Graphical user interface

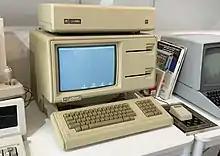
An Apple Lisa (1983) demonstrating the Lisa Office System (LisaOS), which featured Apple Computer's first commercially available GUI

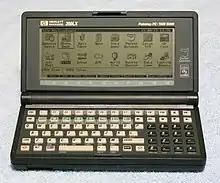
HP LX System Manager running on a HP 200LX

GUIs were a hot topic in the early 1980s. The Apple Lisa was released in 1983, and various windowing systems existed for DOS operating systems (including PC GEM and PC/GEOS). Individual applications for many platforms presented their own GUI variants. Despite the GUI's advantages, many reviewers questioned the value of the entire concept, citing hardware limits and problems in finding compatible software.